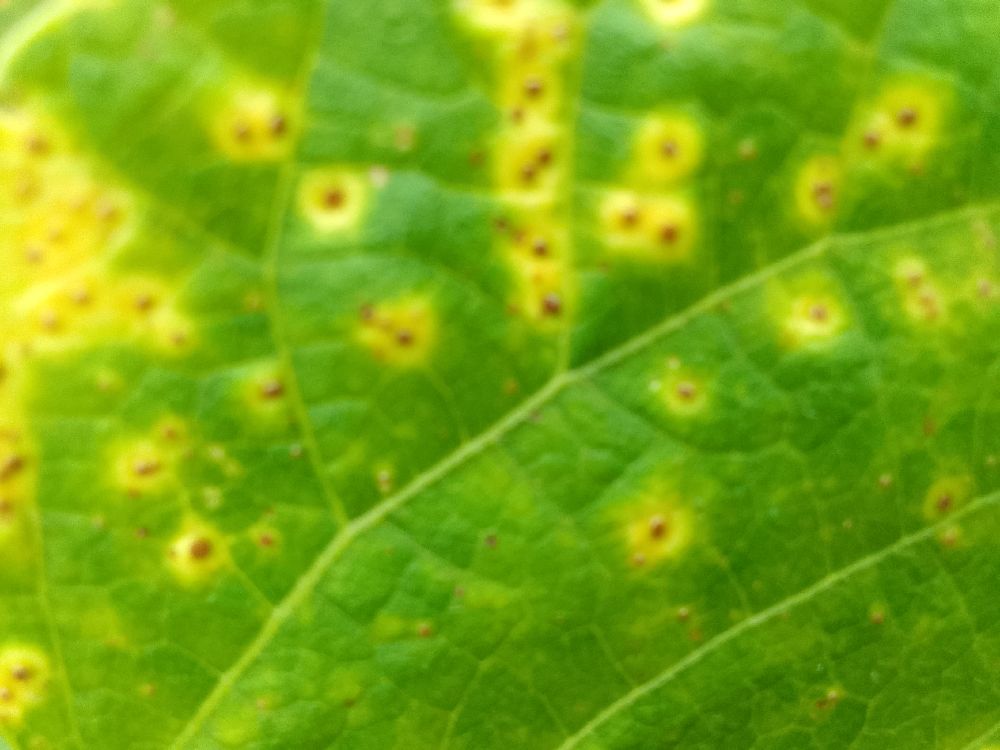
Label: rust